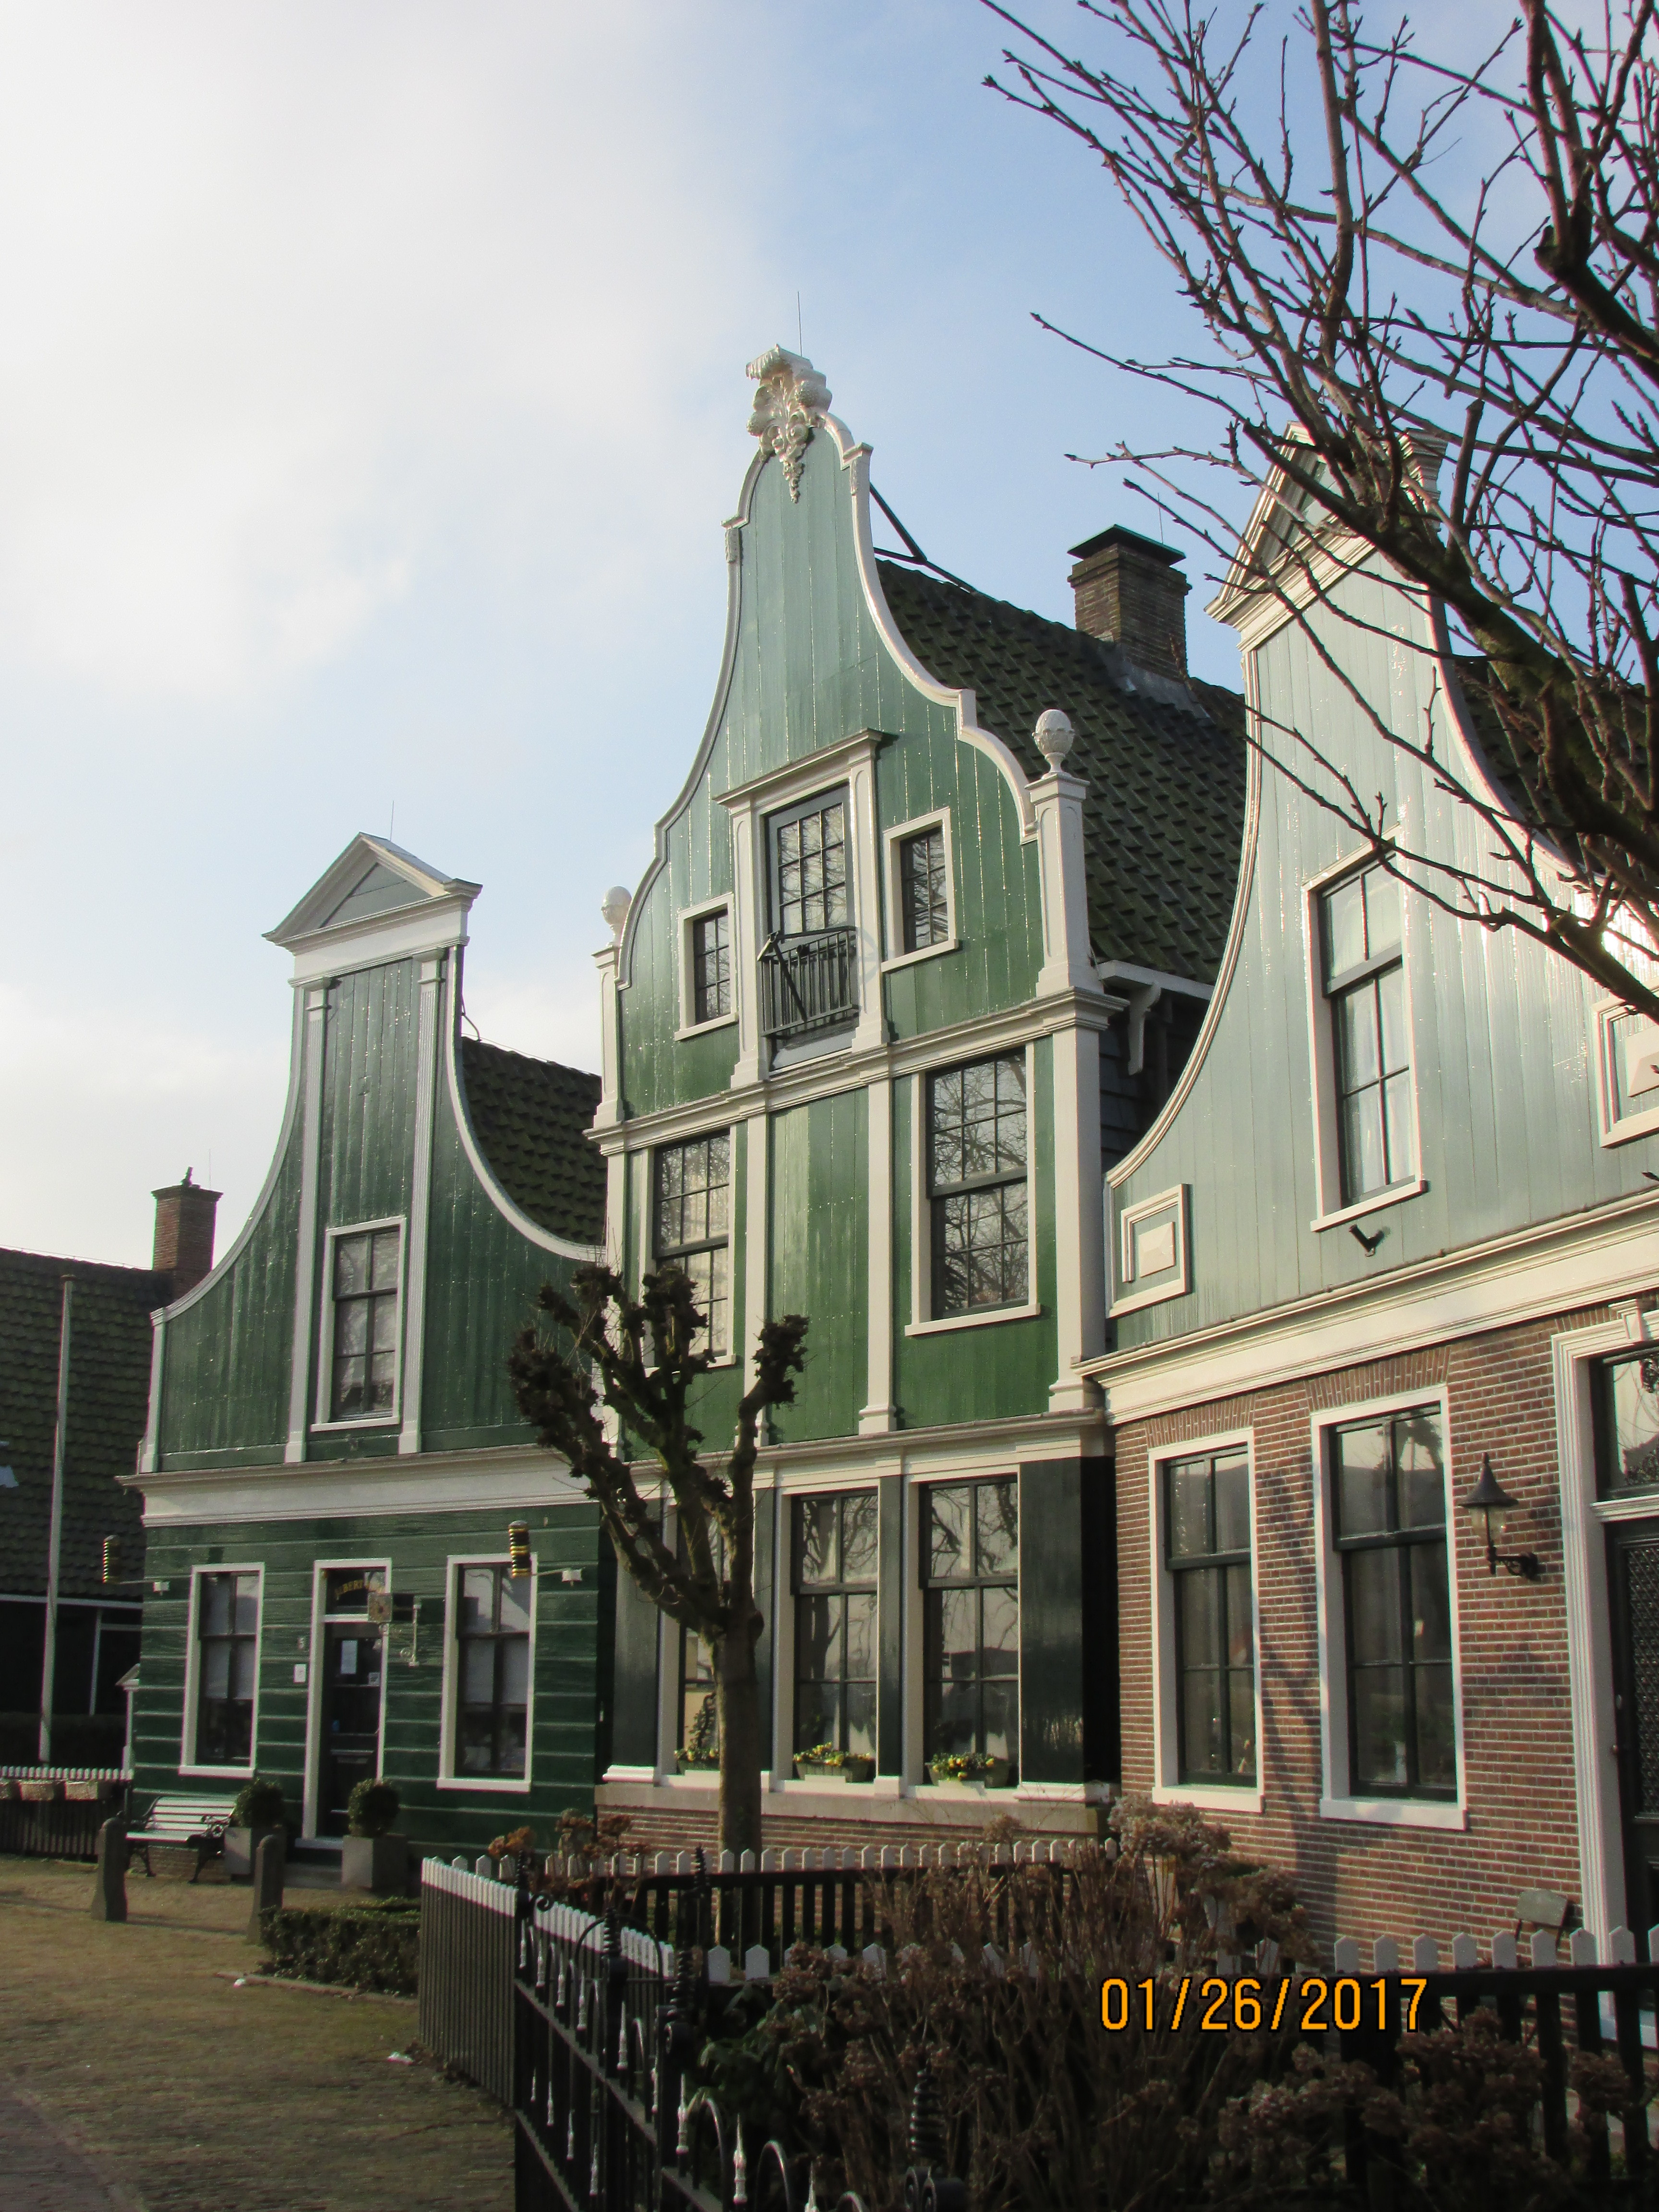
dutch, house, landmark, architecture, property, building, town, home, urban area, facade, tree, waterway, residential area, neighbourhood, city, roof, historic house, real estate, street, mansion, tourist attraction, listed building, estate, downtown, road, turret